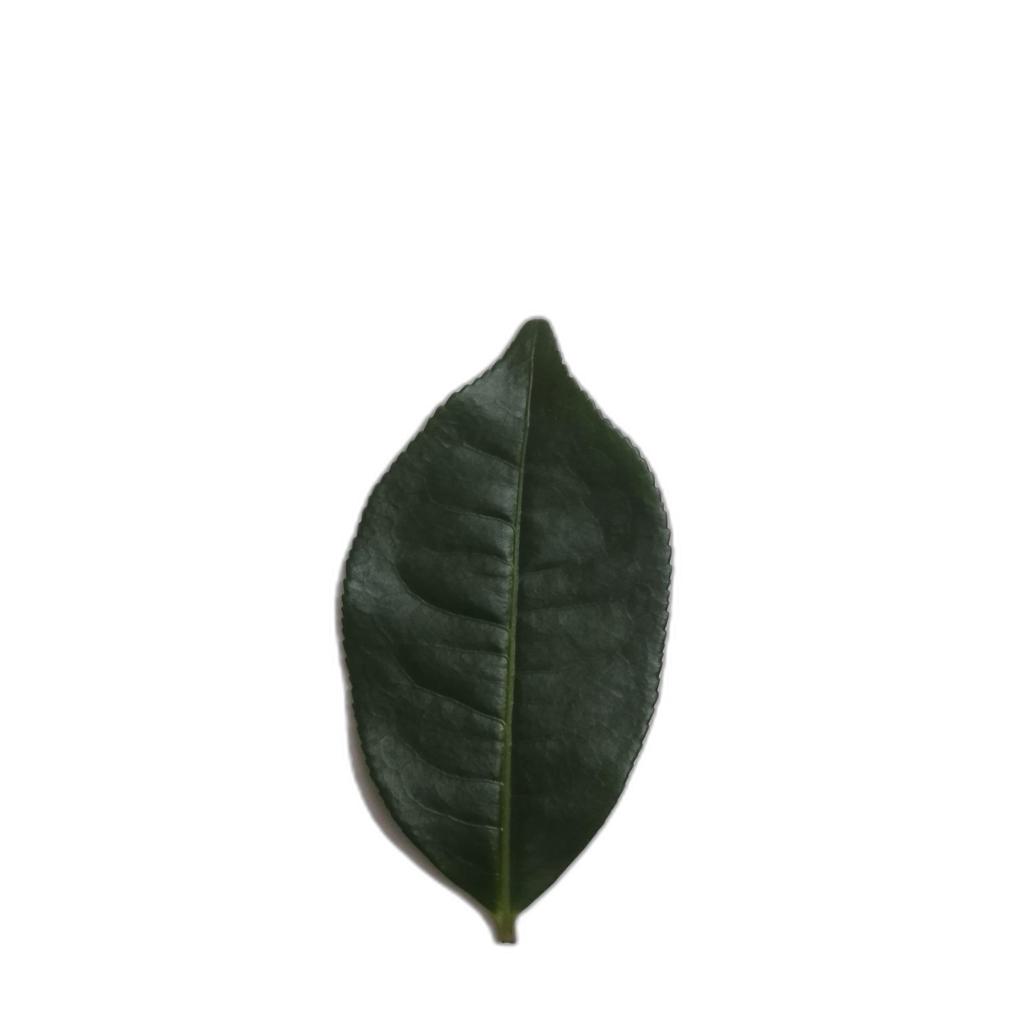
Label: Healthy